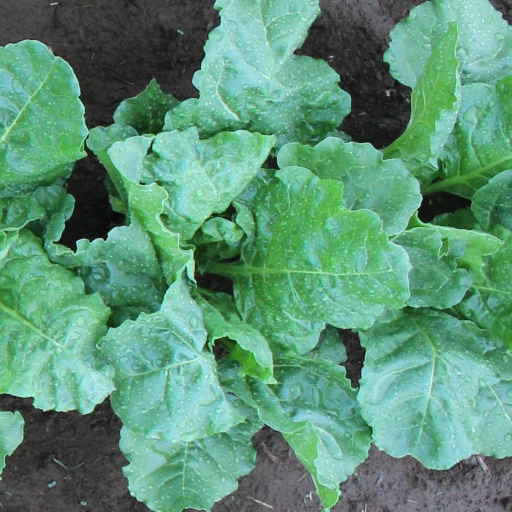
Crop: sugar beet